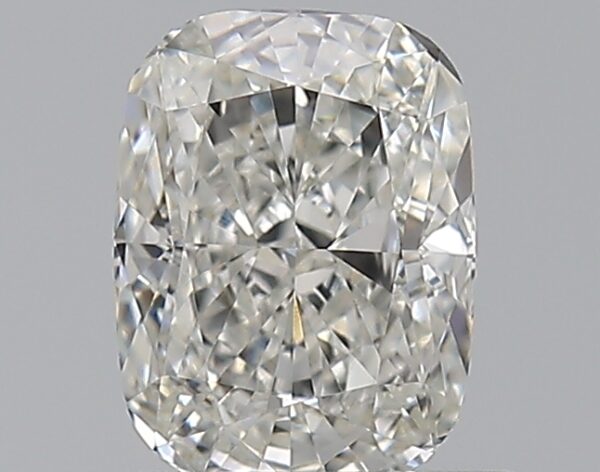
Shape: cushion
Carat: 0.7
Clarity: VS1
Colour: G
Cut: EX
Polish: EX
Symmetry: VG
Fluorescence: N
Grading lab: GIA
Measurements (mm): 5.97 x 4.52 x 3.03